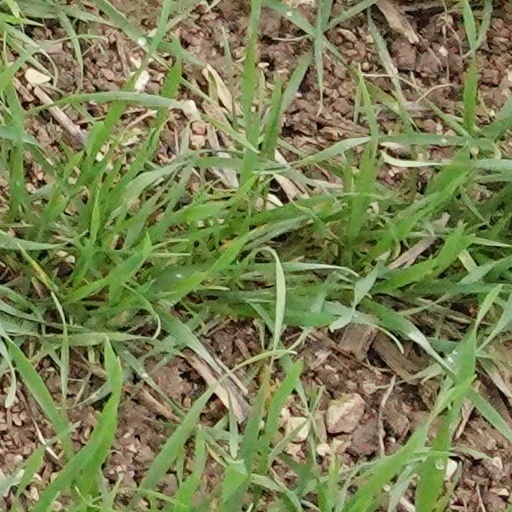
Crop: wheat